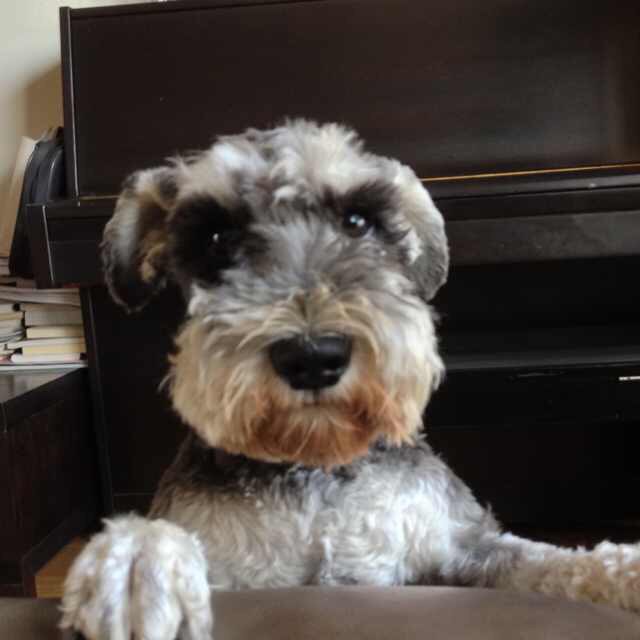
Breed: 2342-n000102-miniature_schnauzer